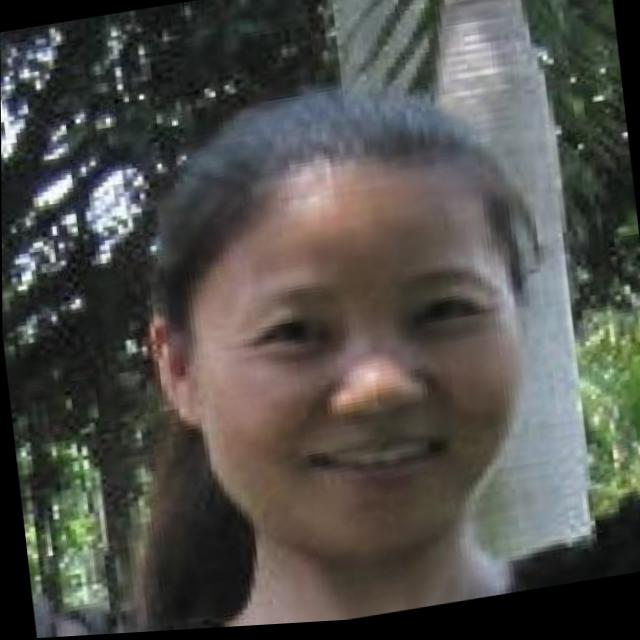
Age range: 21-44